Plymouth (automobile)

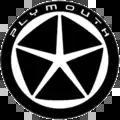
1994–96 logo

For 1965, the Plymouth Fury models were built on the new C-body platform. The Savoy line was discontinued and the Belvedere was classified as an intermediate, retaining the B-body platform used starting 1962. The low-end series was Fury I, the mid-level model was Fury II, and the higher-end models were Fury IIIs. The Sport Fury, which featured bucket seats and a console shifter, was a mix of luxury and sport. Ford and Chevrolet had introduced luxury editions of their big cars for 1965 and Plymouth responded with the 1966 Sport Fury with a V8 and the VIP was introduced as a more luxurious version of the Fury. Furys, Belvederes, and Valiants continued to sell well during the late-1960s and early-1970s. While Fury I and Fury II were only available in the U.S. as sedans, Fury II was available as a two-door hardtop in addition to the pillared sedans in Canada.